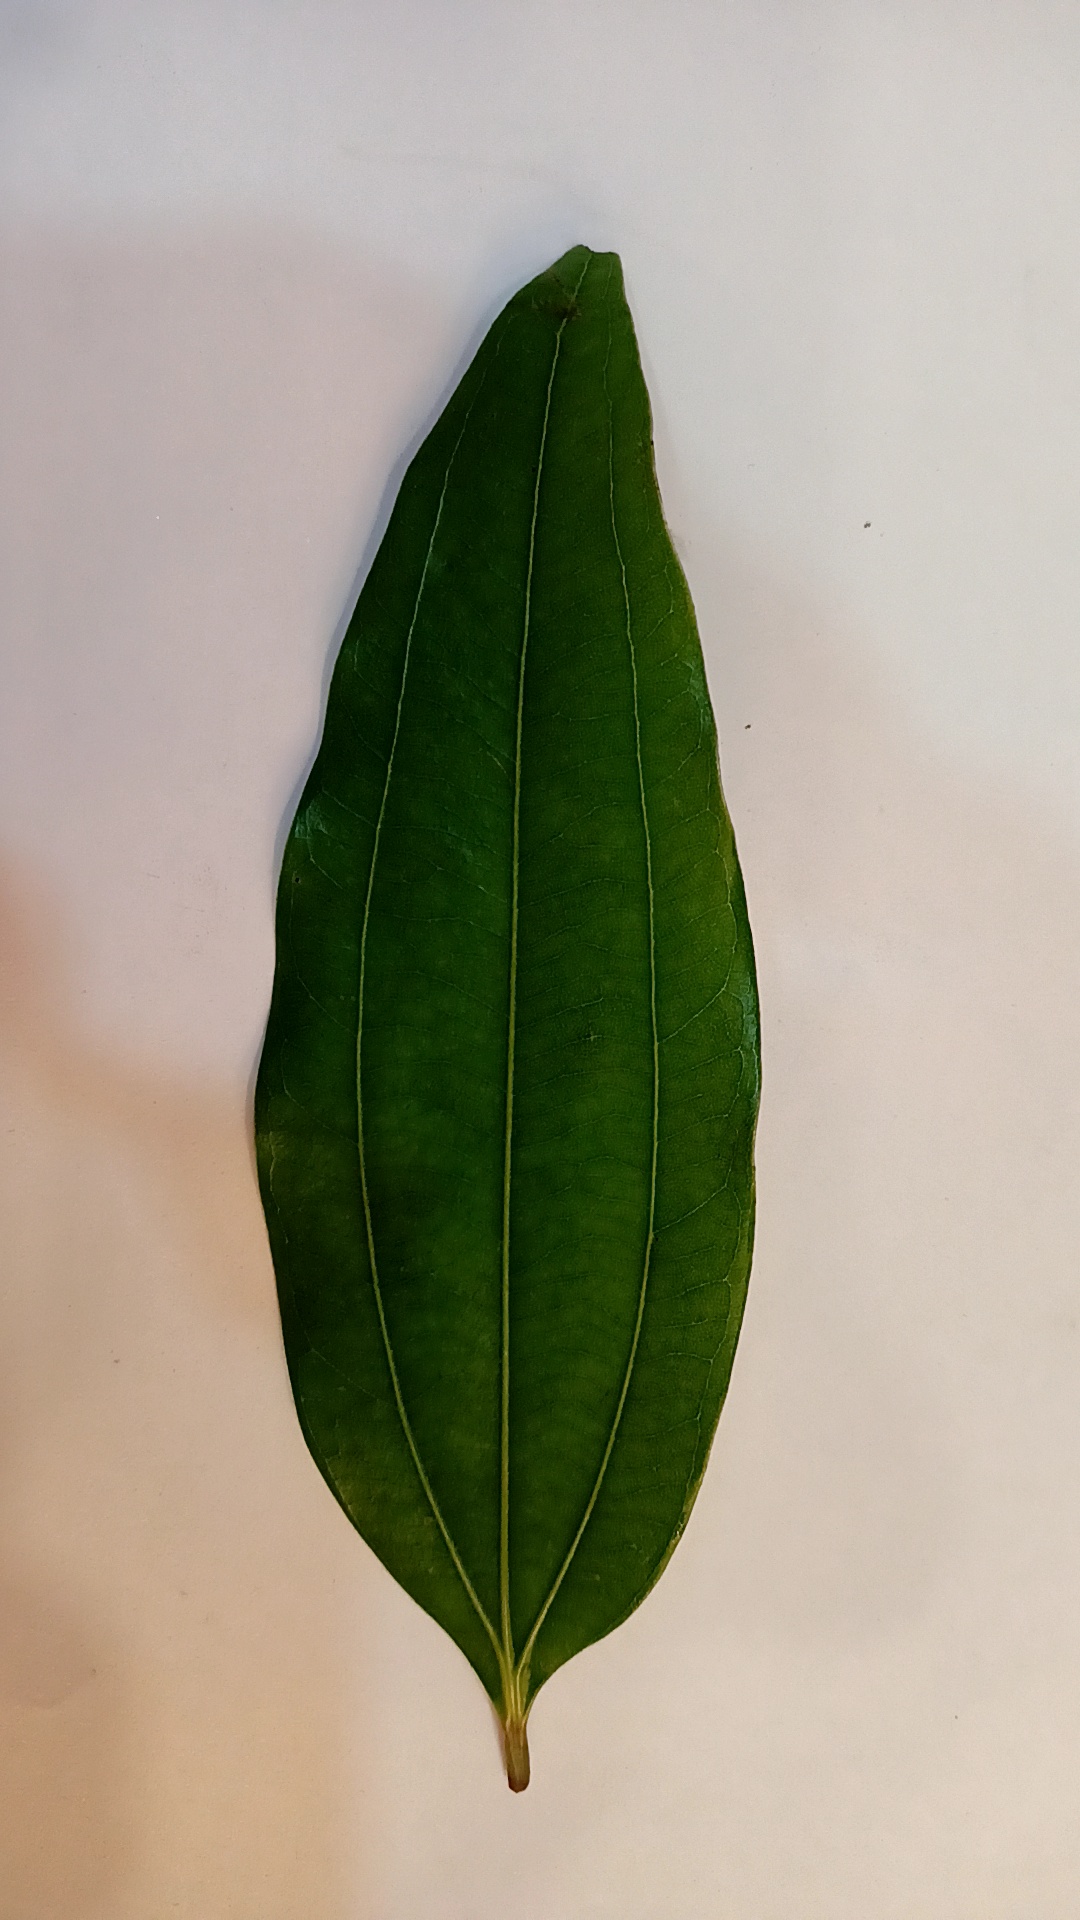
Label: Healthy